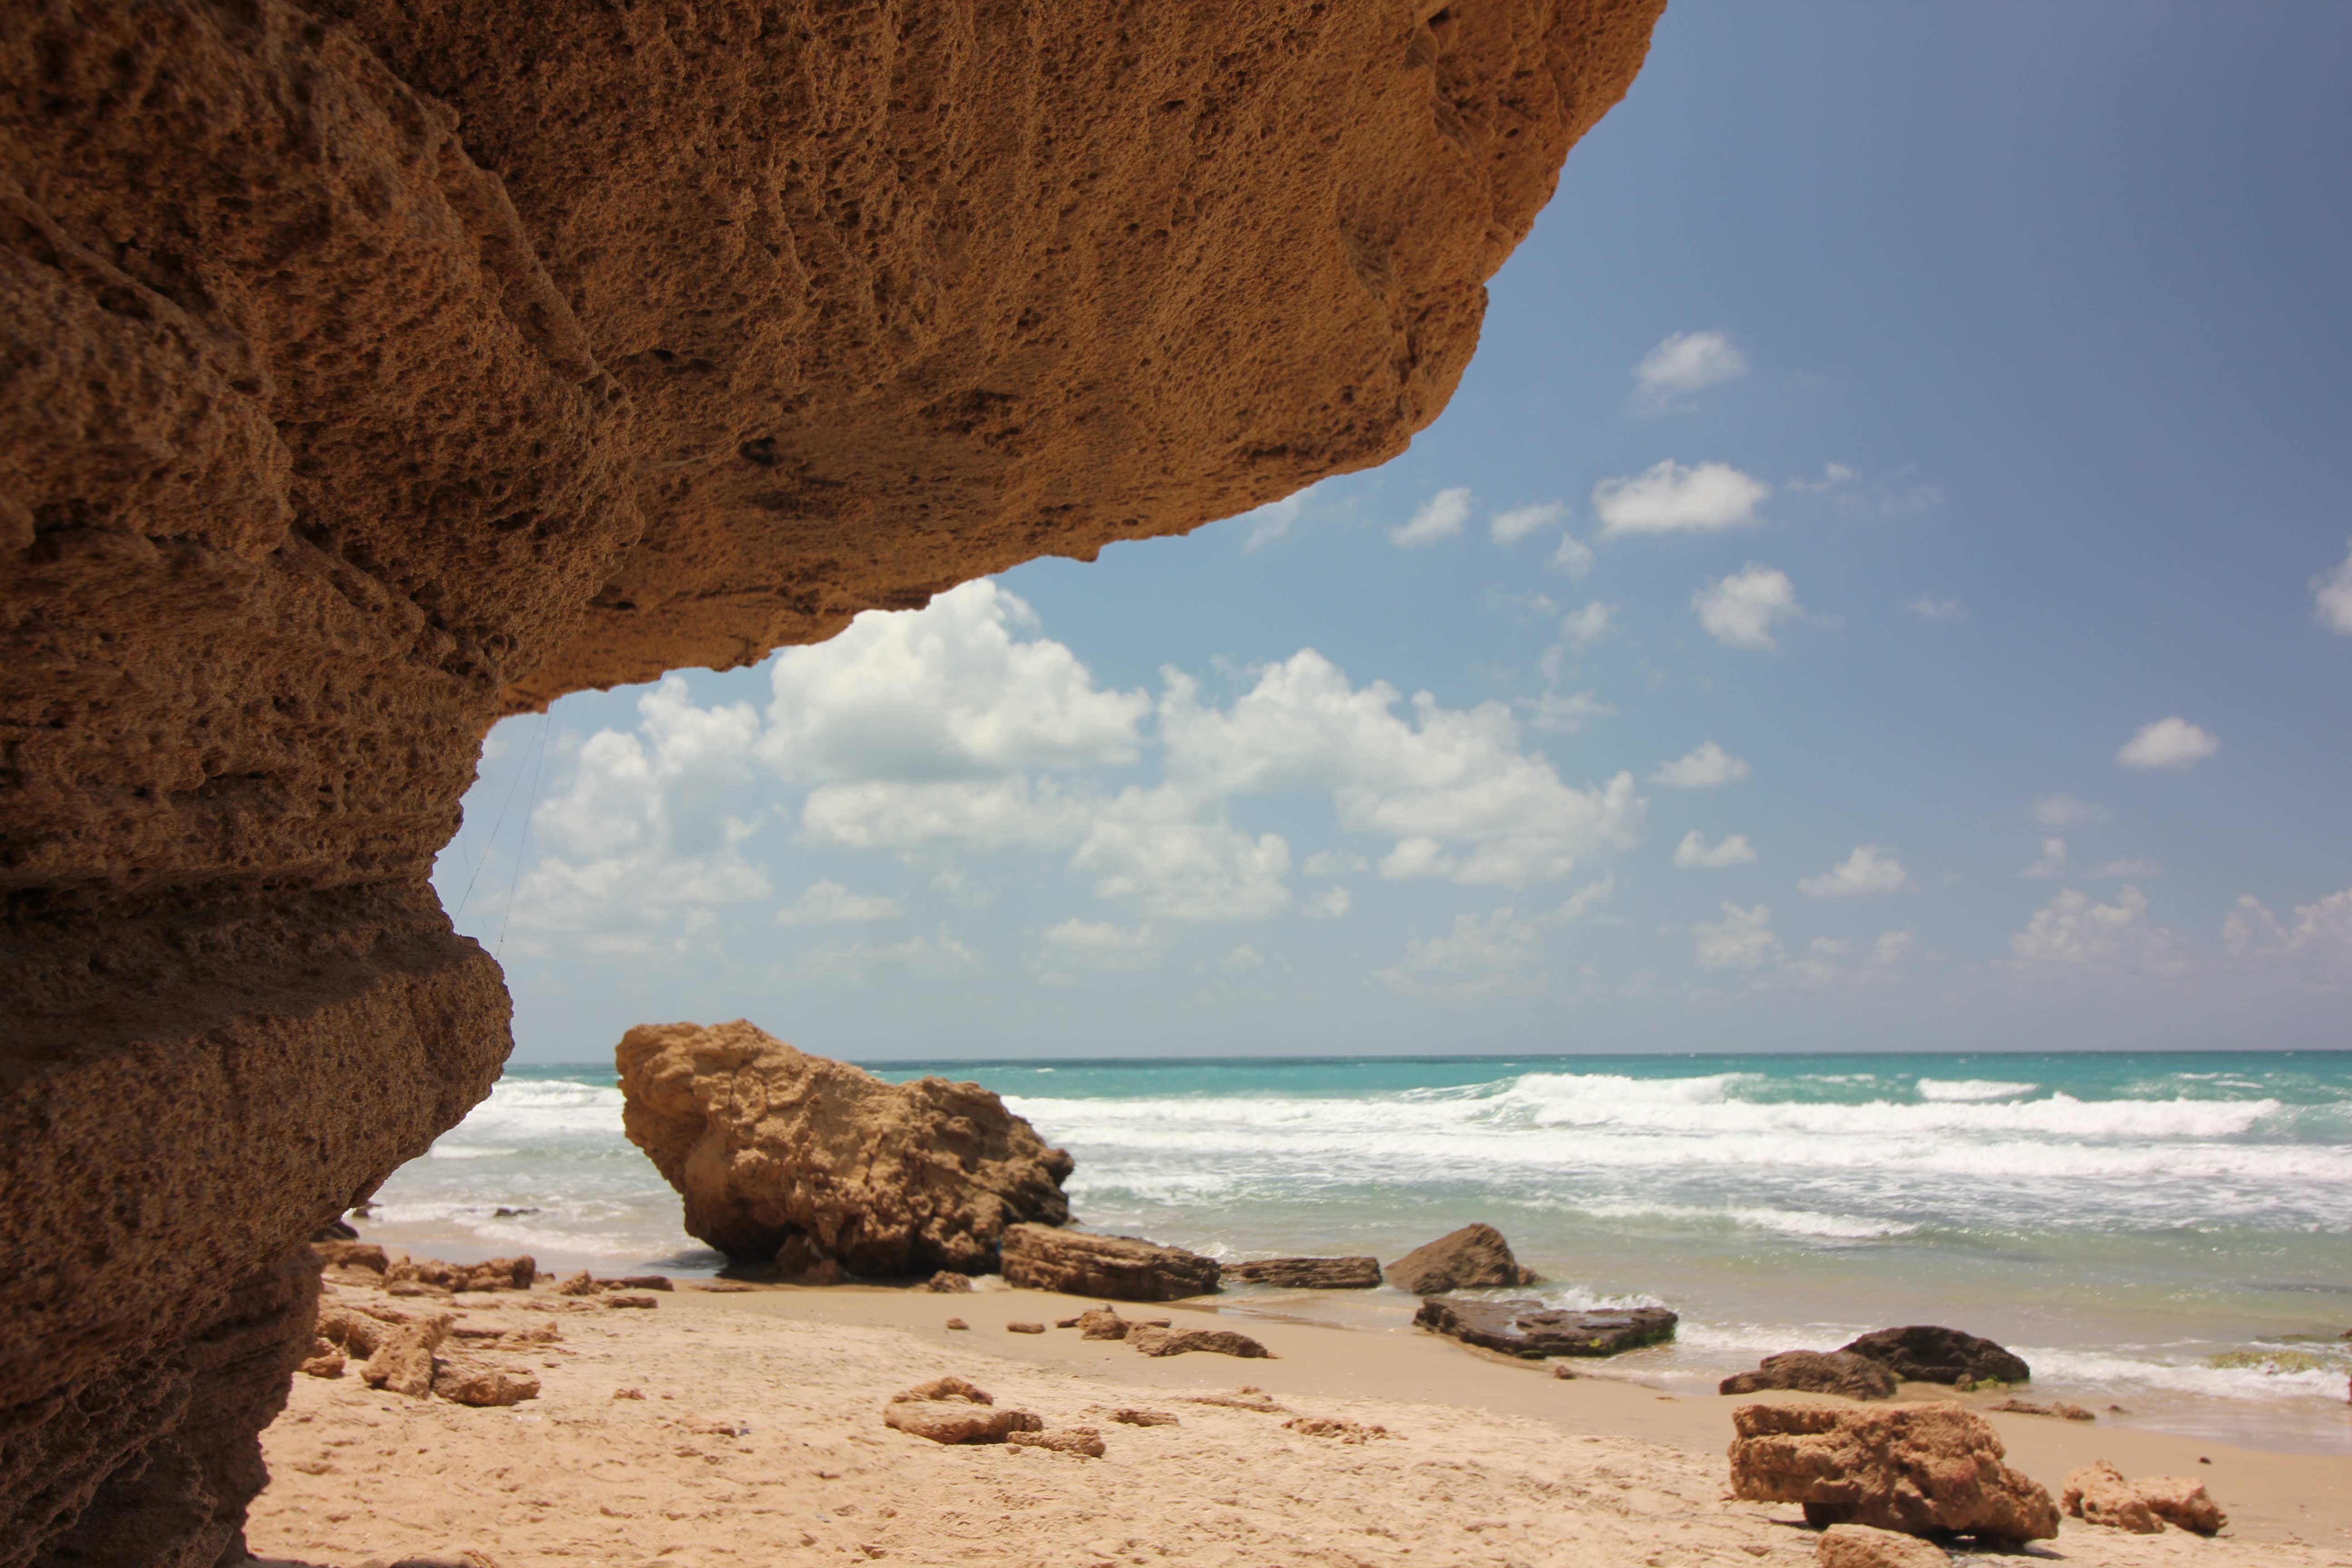
beach, landscape, sea, coast, nature, sand, rock, ocean, horizon, light, sky, sun, sunlight, shore, photo, vacation, formation, cliff, orange, red, color, natural, space, holiday, bay, colorful, yellow, seashore, terrain, material, body of water, hdr, waves, clouds, hot, amazing, beautiful, real, cape, wadi, royalty free, landform, natural arch, geographical feature